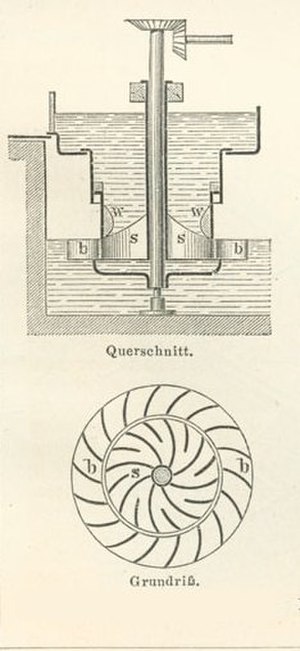
Vandkraftværk / Historisk udvikling / Udvikling af vandturbiner
Illustration af fourneyron-turbine fra Meyers Konversations-Lexikon fra 1888.
Et vandkraftværk er et kraftværk, som producerer elektrisk energi ved hjælp af rindende vand.